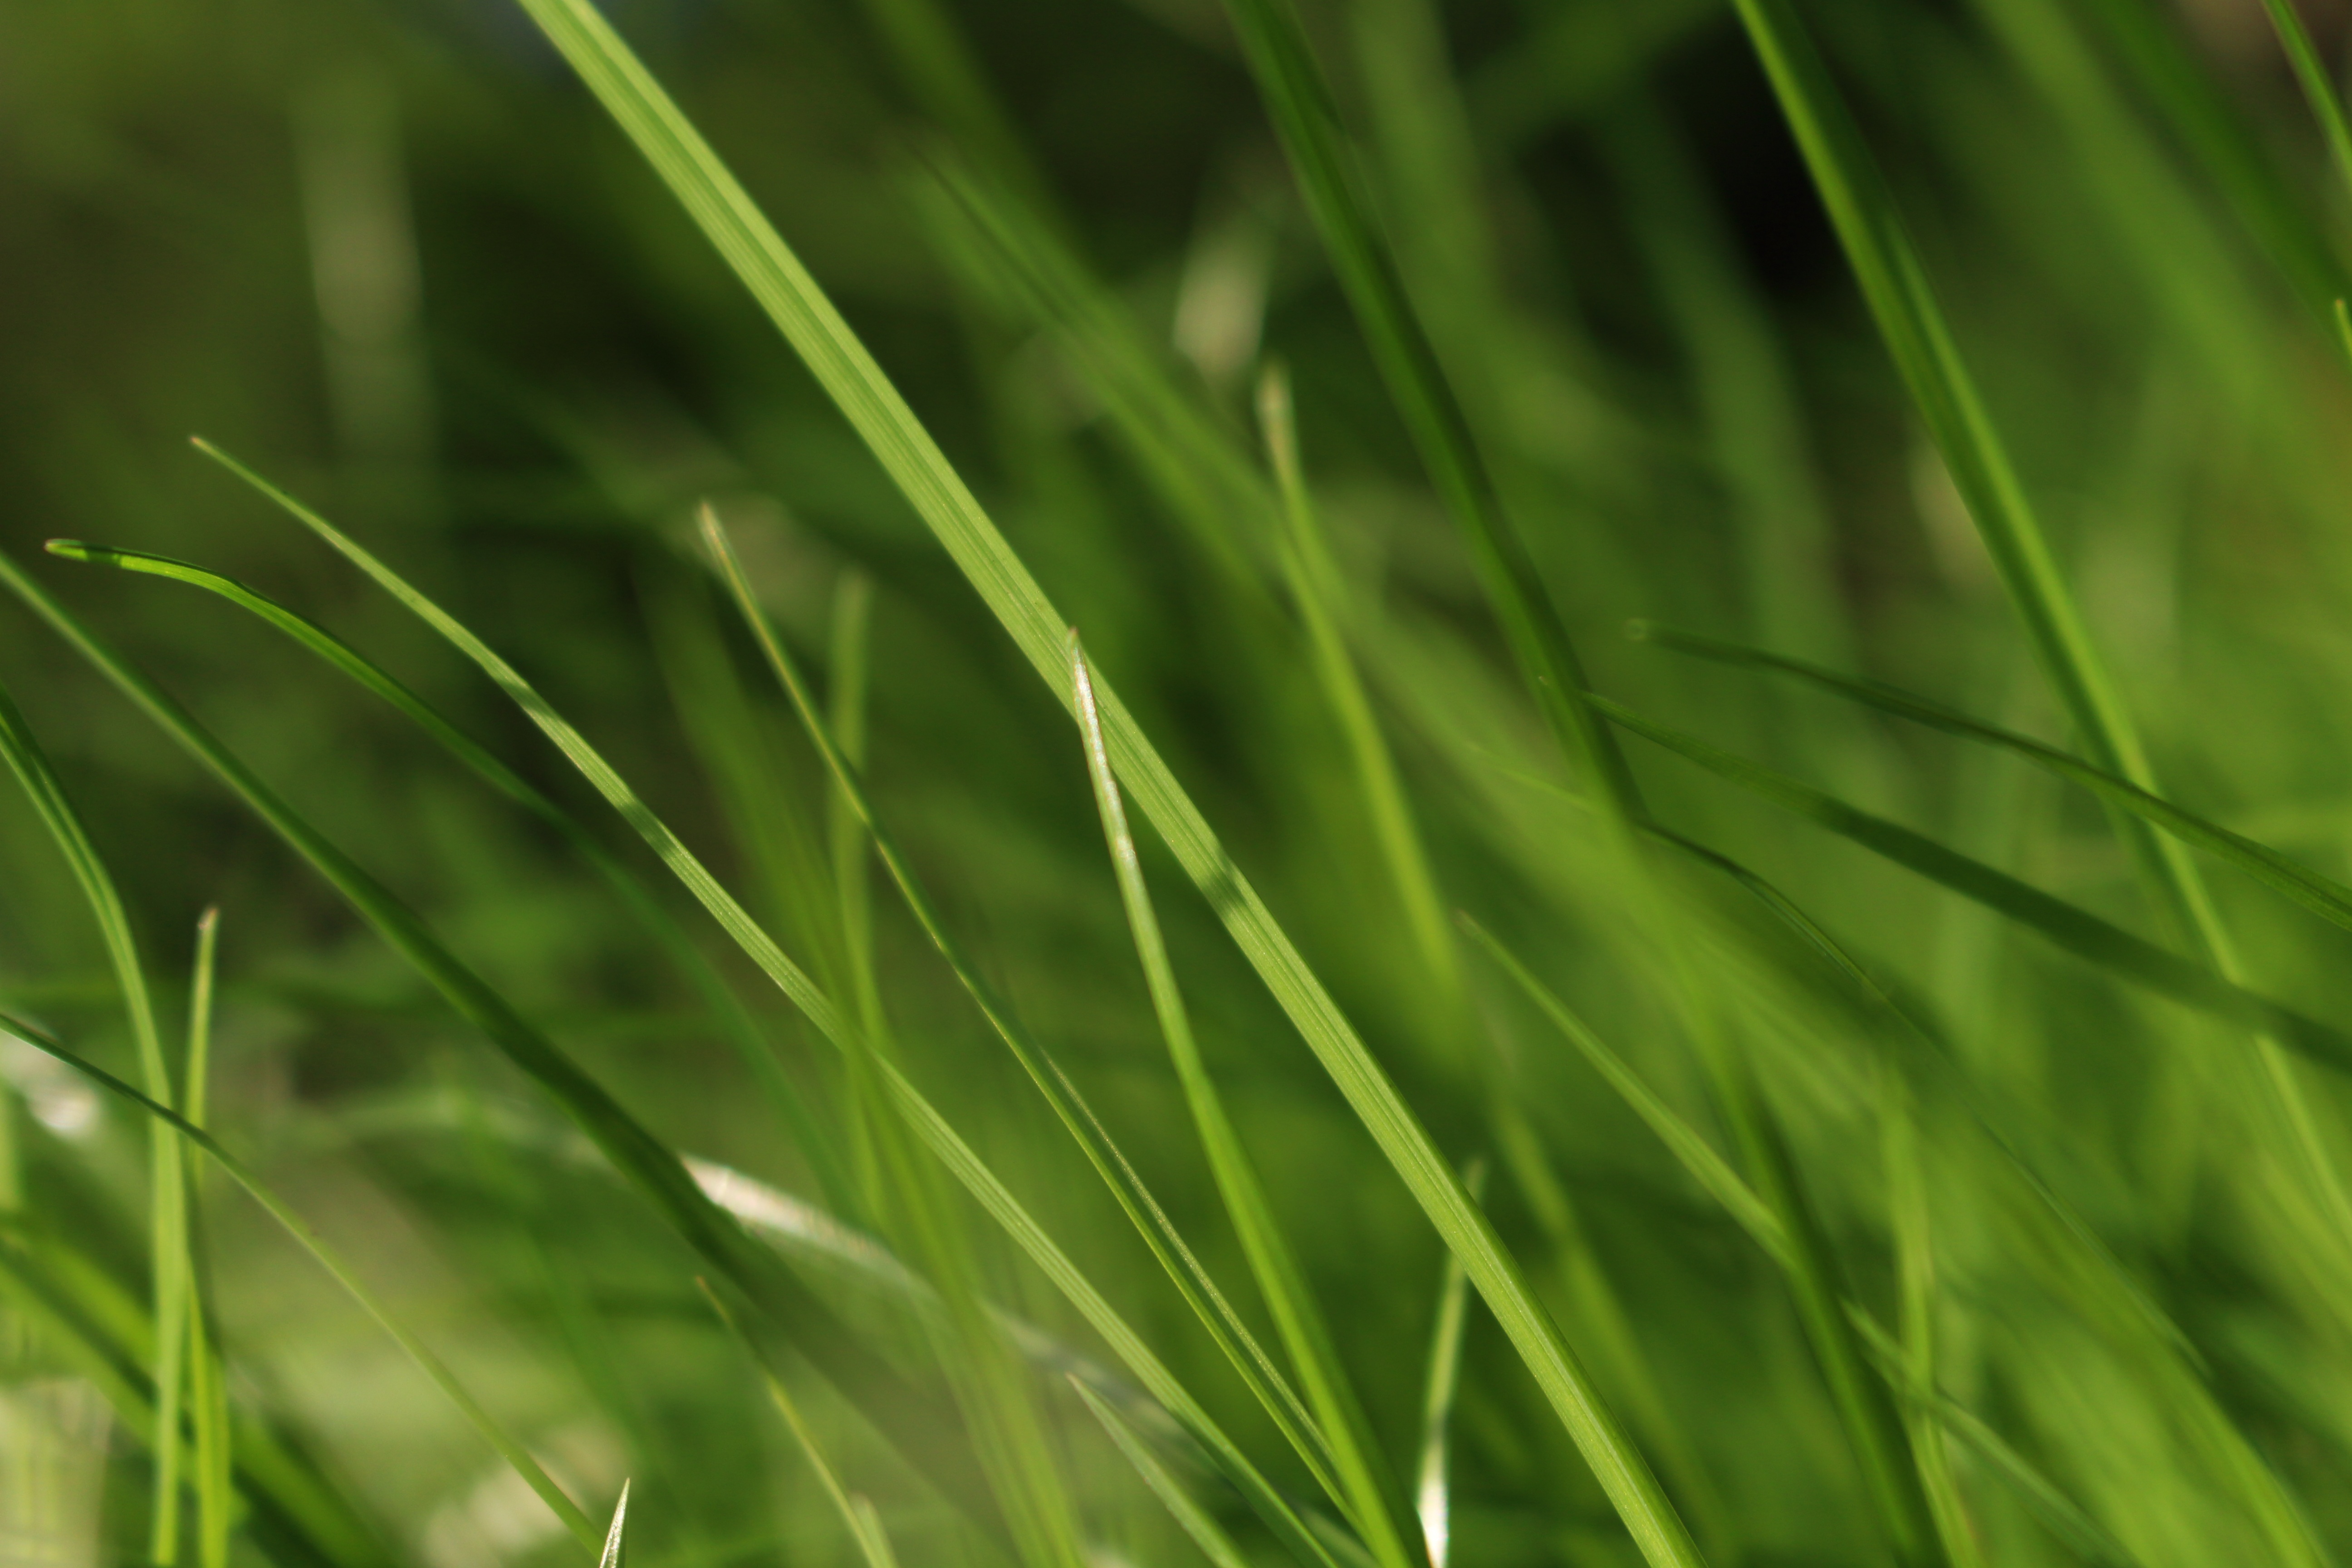
nature, grass, plant, field, lawn, meadow, prairie, sunlight, leaf, flower, green, soil, garden, grassland, soft, grasses, macro photography, grass family, plant stem, land plant